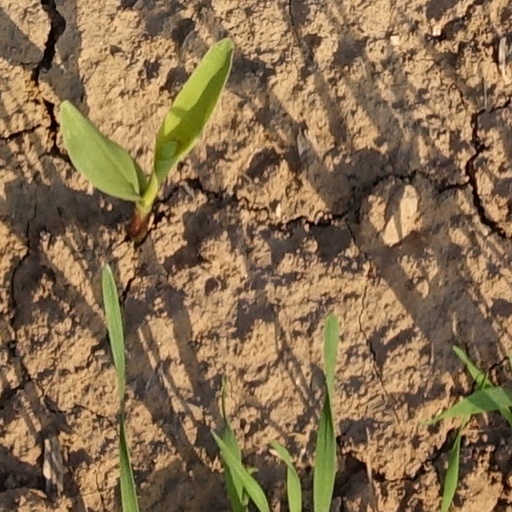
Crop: wheat